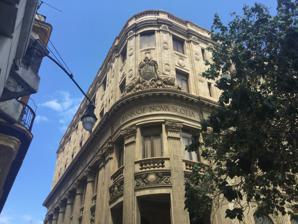
Building: Bank of Nova Scotia Building, Havana
Country: Cuba
Year built: 1906
Building in Havana, Cuba, once owned and operated by the Bank of Nova Scotia Bank of Nova Scotia Building General information Status Occupied Type Bank-office Architectural style Neoclassical Location Habana Vieja Address Calles O´Really y Cuba Town or city Ciudad de La Habana Country Cuba Coordinates 23°08′22.82″N 82°21′8.28″W / 23.1396722°N 82.3523000°W / 23.1396722; -82.3523000 Estimated completion 1906 Renovated 2014 Technical details Structural system Steel frame Floor count 4 Website www .scotiabank .com /global /en /country /cuba .html Bank of Nova Scotia Building, Havana is a Neoclassical -style bank building located at the intersection of Calle O´Reilly and Calle Cuba in old Havana . Built in 1906, the building was branch and business offices for Canadian-based Bank of Nova Scotia in the early 20th century. Additional floors were added in 1914 to the original two-floor building. It also served as a Scotiabank's branch in Havana and sold to a local bank Banco Metropolitano S.A. (founded 1996). Once one of the most important foreign banks in Cuba, Scotiabank is one of the few foreign banks allowed to retain offices in the country after 1959. Today Scotiabank focusses on business banking (after approval in 2011 ) and no longer operates banking branches (ceased in 1959 when all non-Cuban banks closed operations and transferred to Banco Nacional de Cuba ) in Cuba. Rival Royal Bank of Canada operated in Cuba from 1899 with 24 branches (from high of 65 in the 1920s) when it was forced to sell their operations in 1960. A former branch building in Havana and is being renovated since 2012 after sitting vacant See also Cuba portal List of banks in Cuba List of buildings in Havana National Bank of Canada - operating in Cuba since the mid 1990s Royal Bank of Canada Building, Havana References